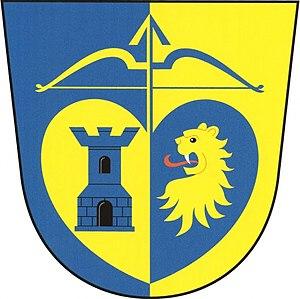
Lovčovice est une commune du district de Třebíč, dans la région de Vysočina, en République tchèque. Sa population s'élevait à 64 habitants en 2018.